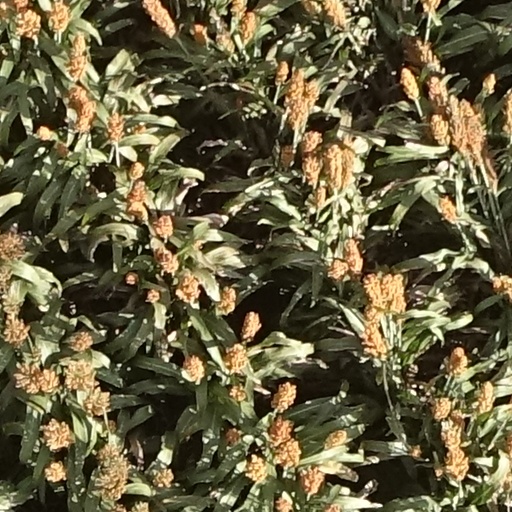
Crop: sorghum